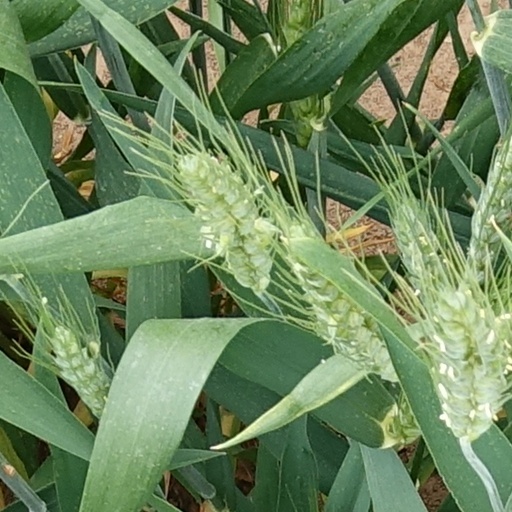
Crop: wheat